Tests of general relativity

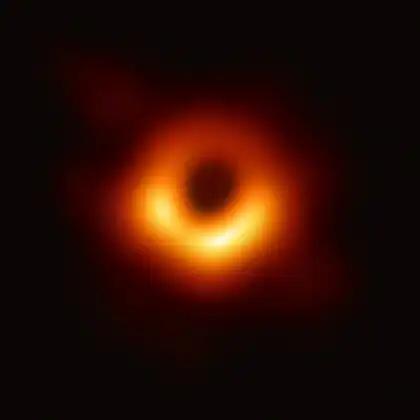
A bright ring of material surrounding a dark center that marks the shadow of the M87's supermassive black hole. The image also provided a key confirmation of General relativity.

The galaxy M87 was the subject of observation by the Event Horizon Telescope (EHT) in 2017; the 10 April 2019 issue of "Astrophysical Journal Letters" (vol. 875, No. 1) was dedicated to the EHT results, publishing six open-access papers. The event horizon of the black hole at the center of M87 was directly imaged at the wavelength of radio waves by the EHT; the image was revealed in a press conference on 10 April 2019, the first image of a black hole's event horizon.